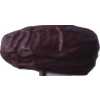
Label: dates